Jimmie Johnson

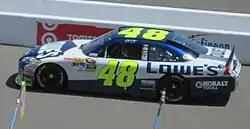
Johnson's 2010 Toyota/Save Mart 350 race-winning car

During 2010, Johnson won his fifth consecutive championship, becoming the third driver who made up points to win the title since 1975. During the season, he scored two poles, 17 Top 5's, 23 Top 10's, and six wins. He also remained the only driver to qualify for the Chase every year since its inception in 2004. He became the 12th driver to win 50+ NASCAR races when he won at Bristol in March and went up to 10th on the all-time wins list. His wins in 2010 included Auto Club, Las Vegas, where he passed Jeff Gordon with 16 laps to go for the lead, Bristol, Sonoma, his first and only road course win, New Hampshire, and Dover. At New Hampshire, with eight laps remaining, Kurt Busch, who was running second, bumped Johnson to become the leader, but Johnson returned the favor a couple of laps later to the lead the final two laps. Johnson said, "Kurt knocked me out of the way. At that point, I thought, I don't care if I win or finish. I'm going to run into him one way or the other ... I tried once and moved him. (I thought) I've got to hit him harder. The second time I did and moved him out of the way."